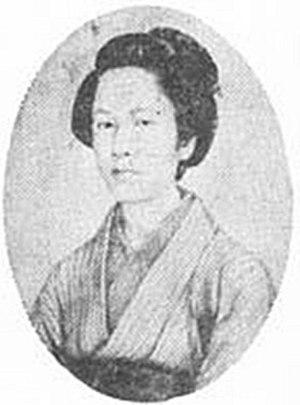
L’histoire militaire des femmes retrace le rôle actif pris par les femmes dans l'histoire militaire en tant que combattantes, qu'auxiliaires des forces armées ou qu'ouvrières dans les usines d'armement et de matériel militaire, qu'espionnes, agents de renseignement, résistantes ou combattantes dans des mouvements de guerilla.
Dans le Japon médiéval, une onna-bugeisha est une femme combattante issue de la haute société.
Nakano Takeko est une femme combattante du domaine d'Aizu, qui mourut à l'âge de 21 ans en participant à la guerre de Boshin.